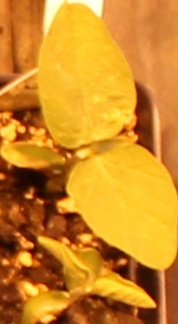
Label: Soybean